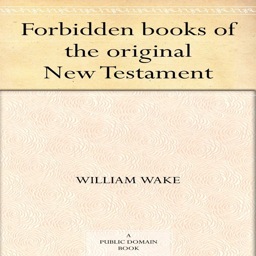
forbidden books of religious text , by religious leader